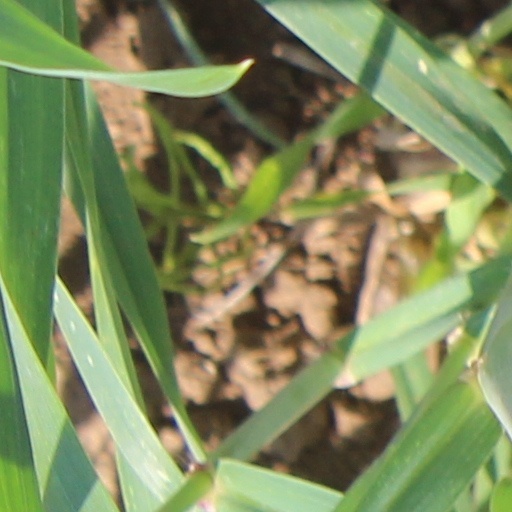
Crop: wheat